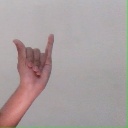
अक्षर: य